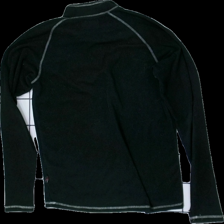
View: back
Type: Outerwear
Category: Unisex
Brand: High Mountain
Colors: Black, White, Red
Material: 100% polyester
Pattern: Embroidered
Cut: Regular
Size: XL
Season: Autumn
Holes: Major
Damage: hål arm
Damage location: bottom left
Price range: <50
Recommended usage: Export
Description: svart fleece med dragkedja och broderad logga fram, hål i arm och hårig